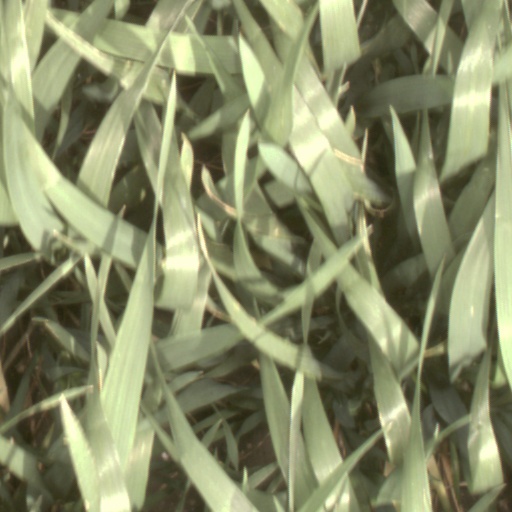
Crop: wheat